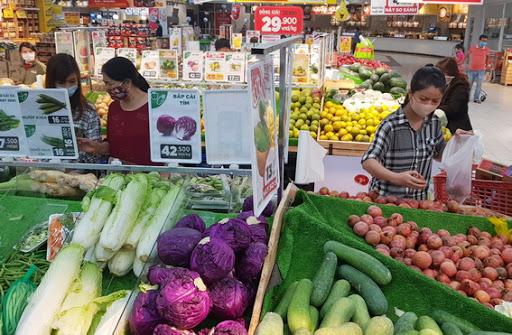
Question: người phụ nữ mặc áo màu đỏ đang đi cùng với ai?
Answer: đang đi với người phụ nữ mặc áo caro và đang thả tóc